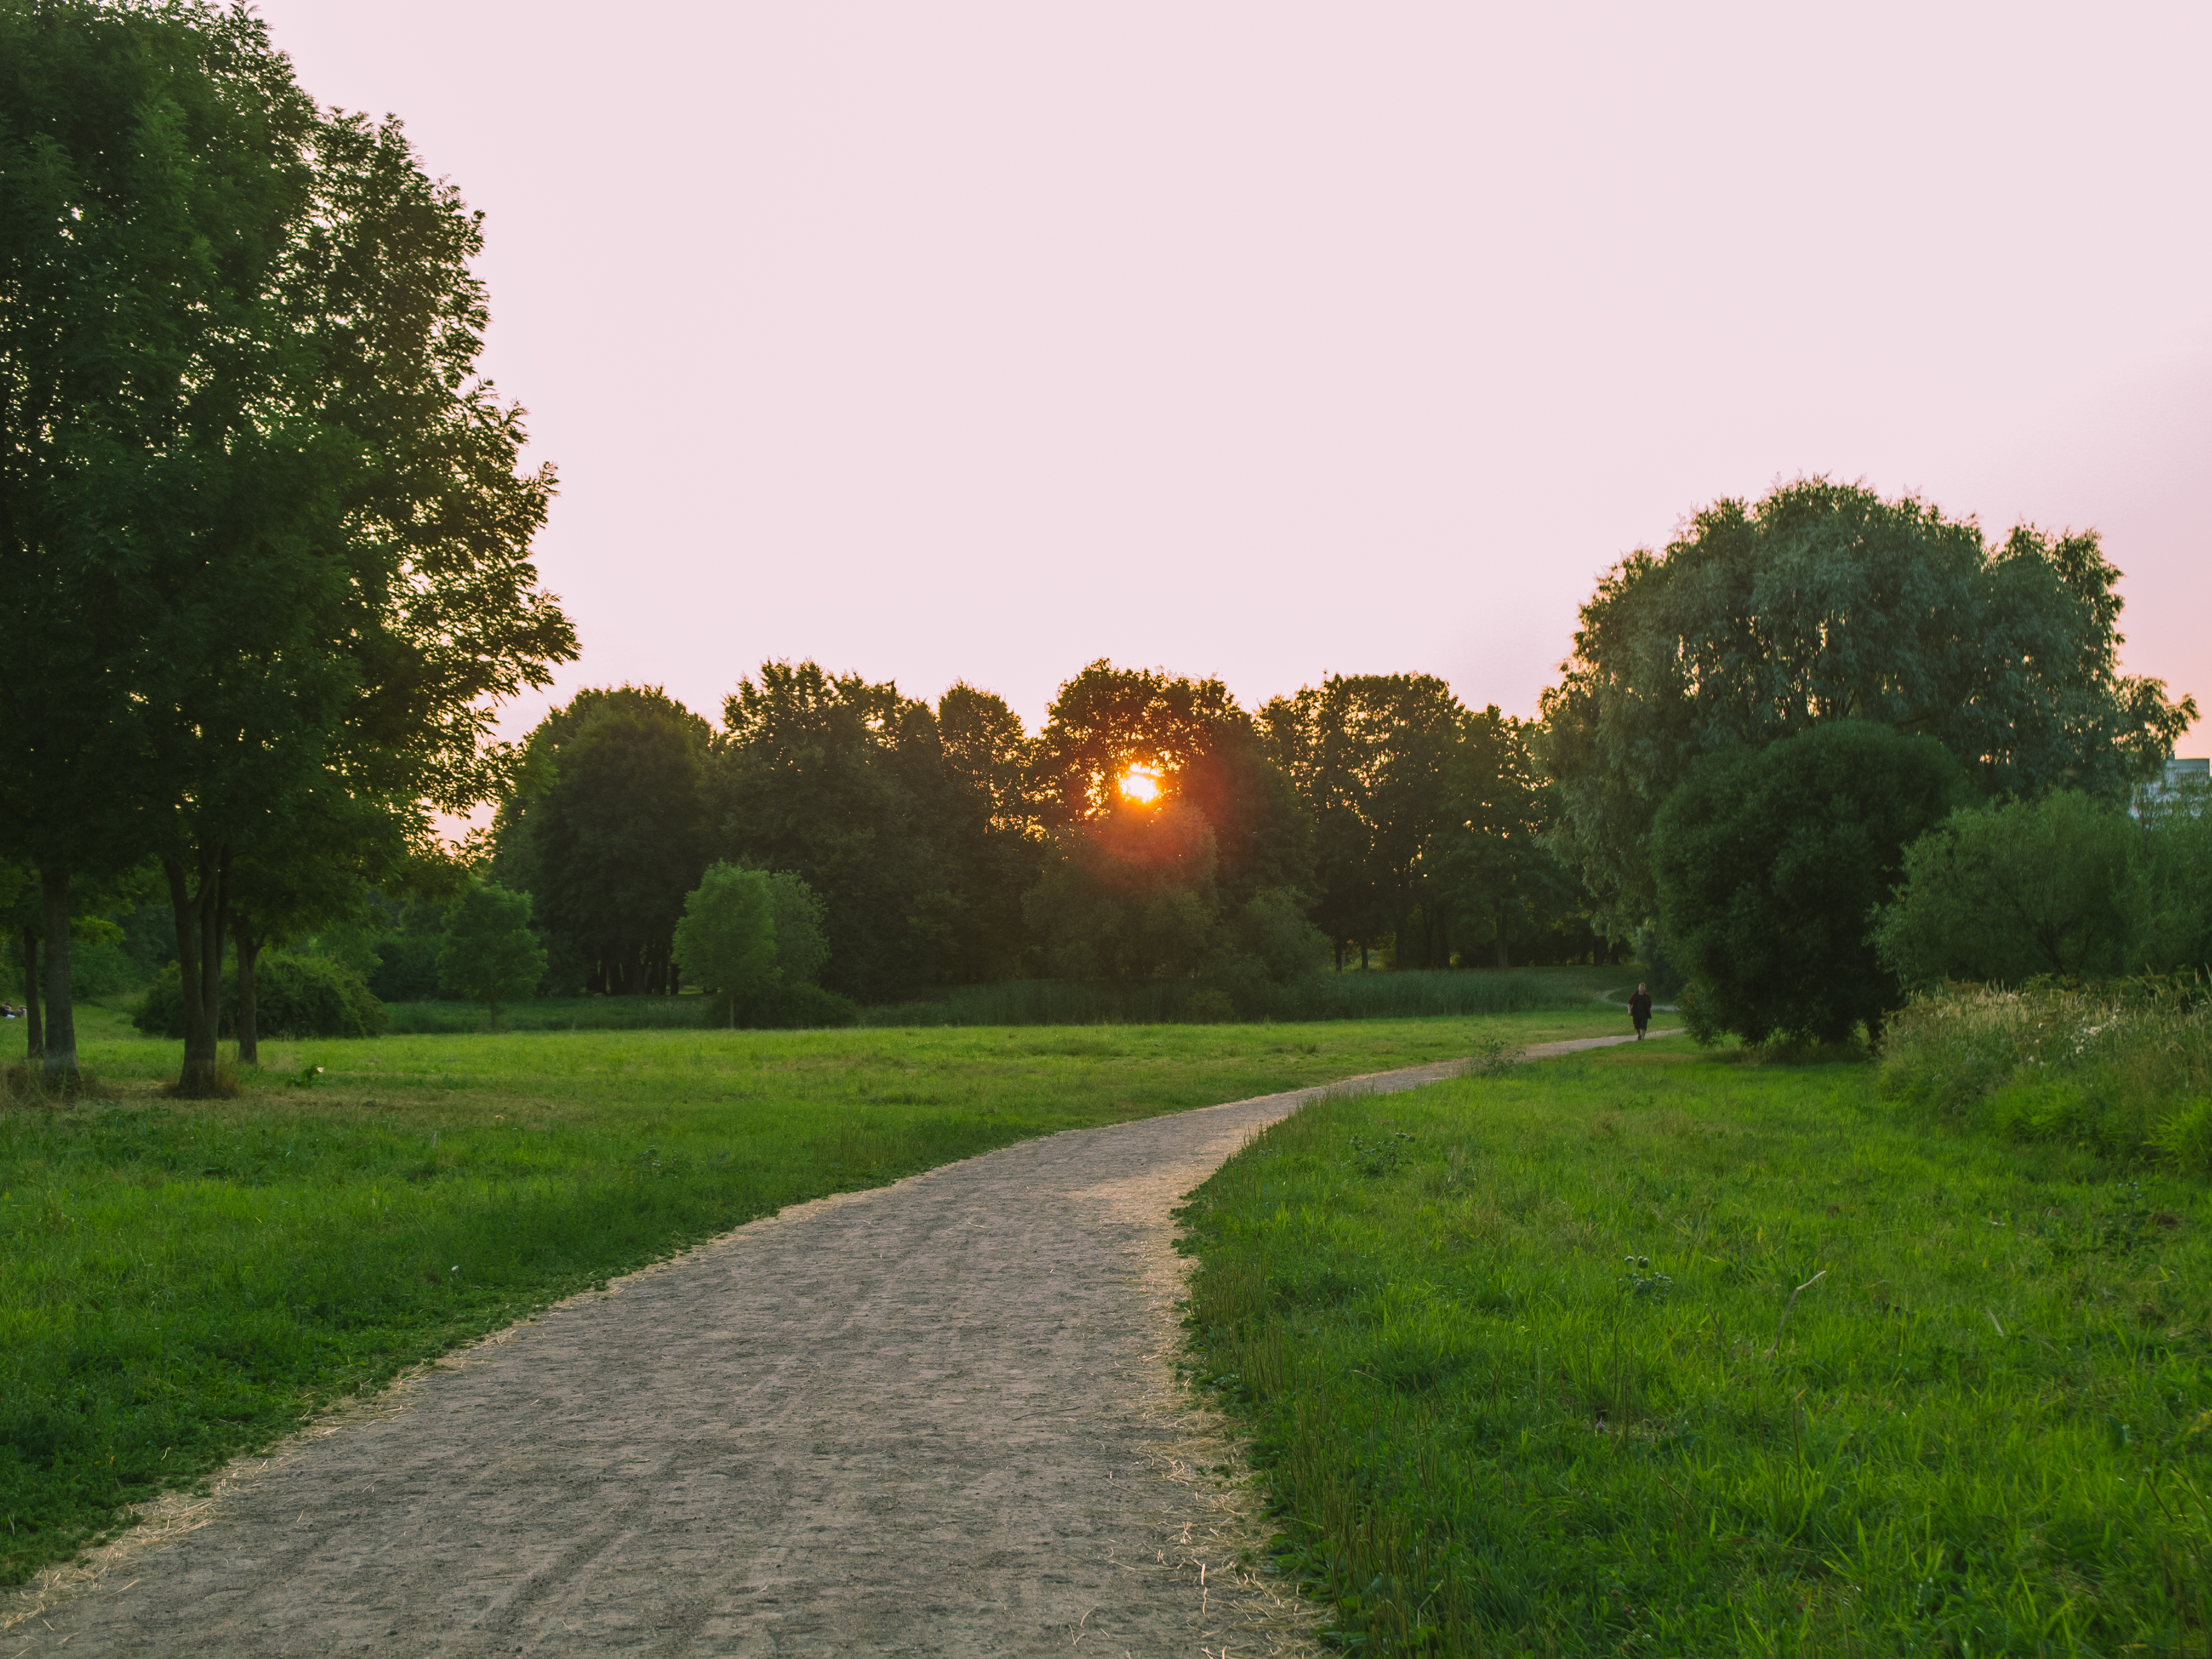
images, sky, plant, leaf, tree, natural landscape, grass, atmospheric phenomenon, house, road surface, plain, road, Tints and shades, meadow, grassland, grass family, landscape, asphalt, shrub, field, horizon, evening, dusk, pasture, sunrise, shade, nature reserve, garden, landscaping, path, lane, trail, sunset, dirt road, walkway, plantation, shadow, prairie, symmetry